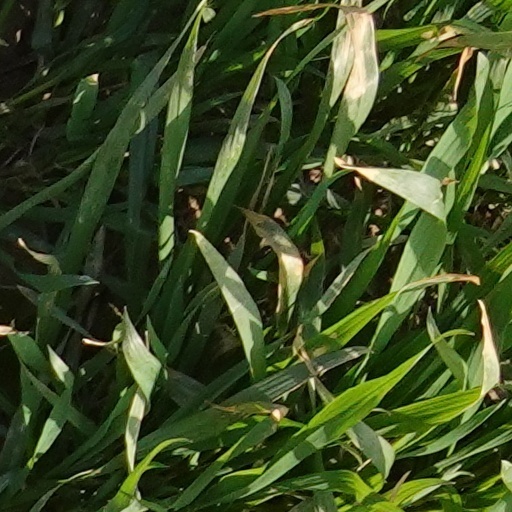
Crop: wheat